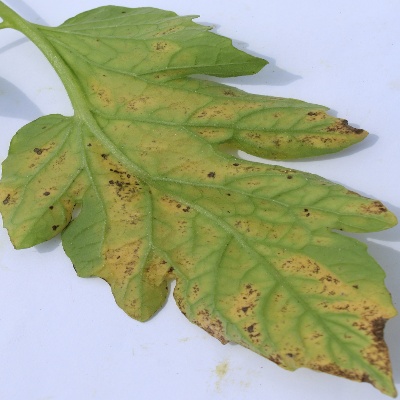
Crop: Tomato
Condition: septoria leaf spot